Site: brandenburg
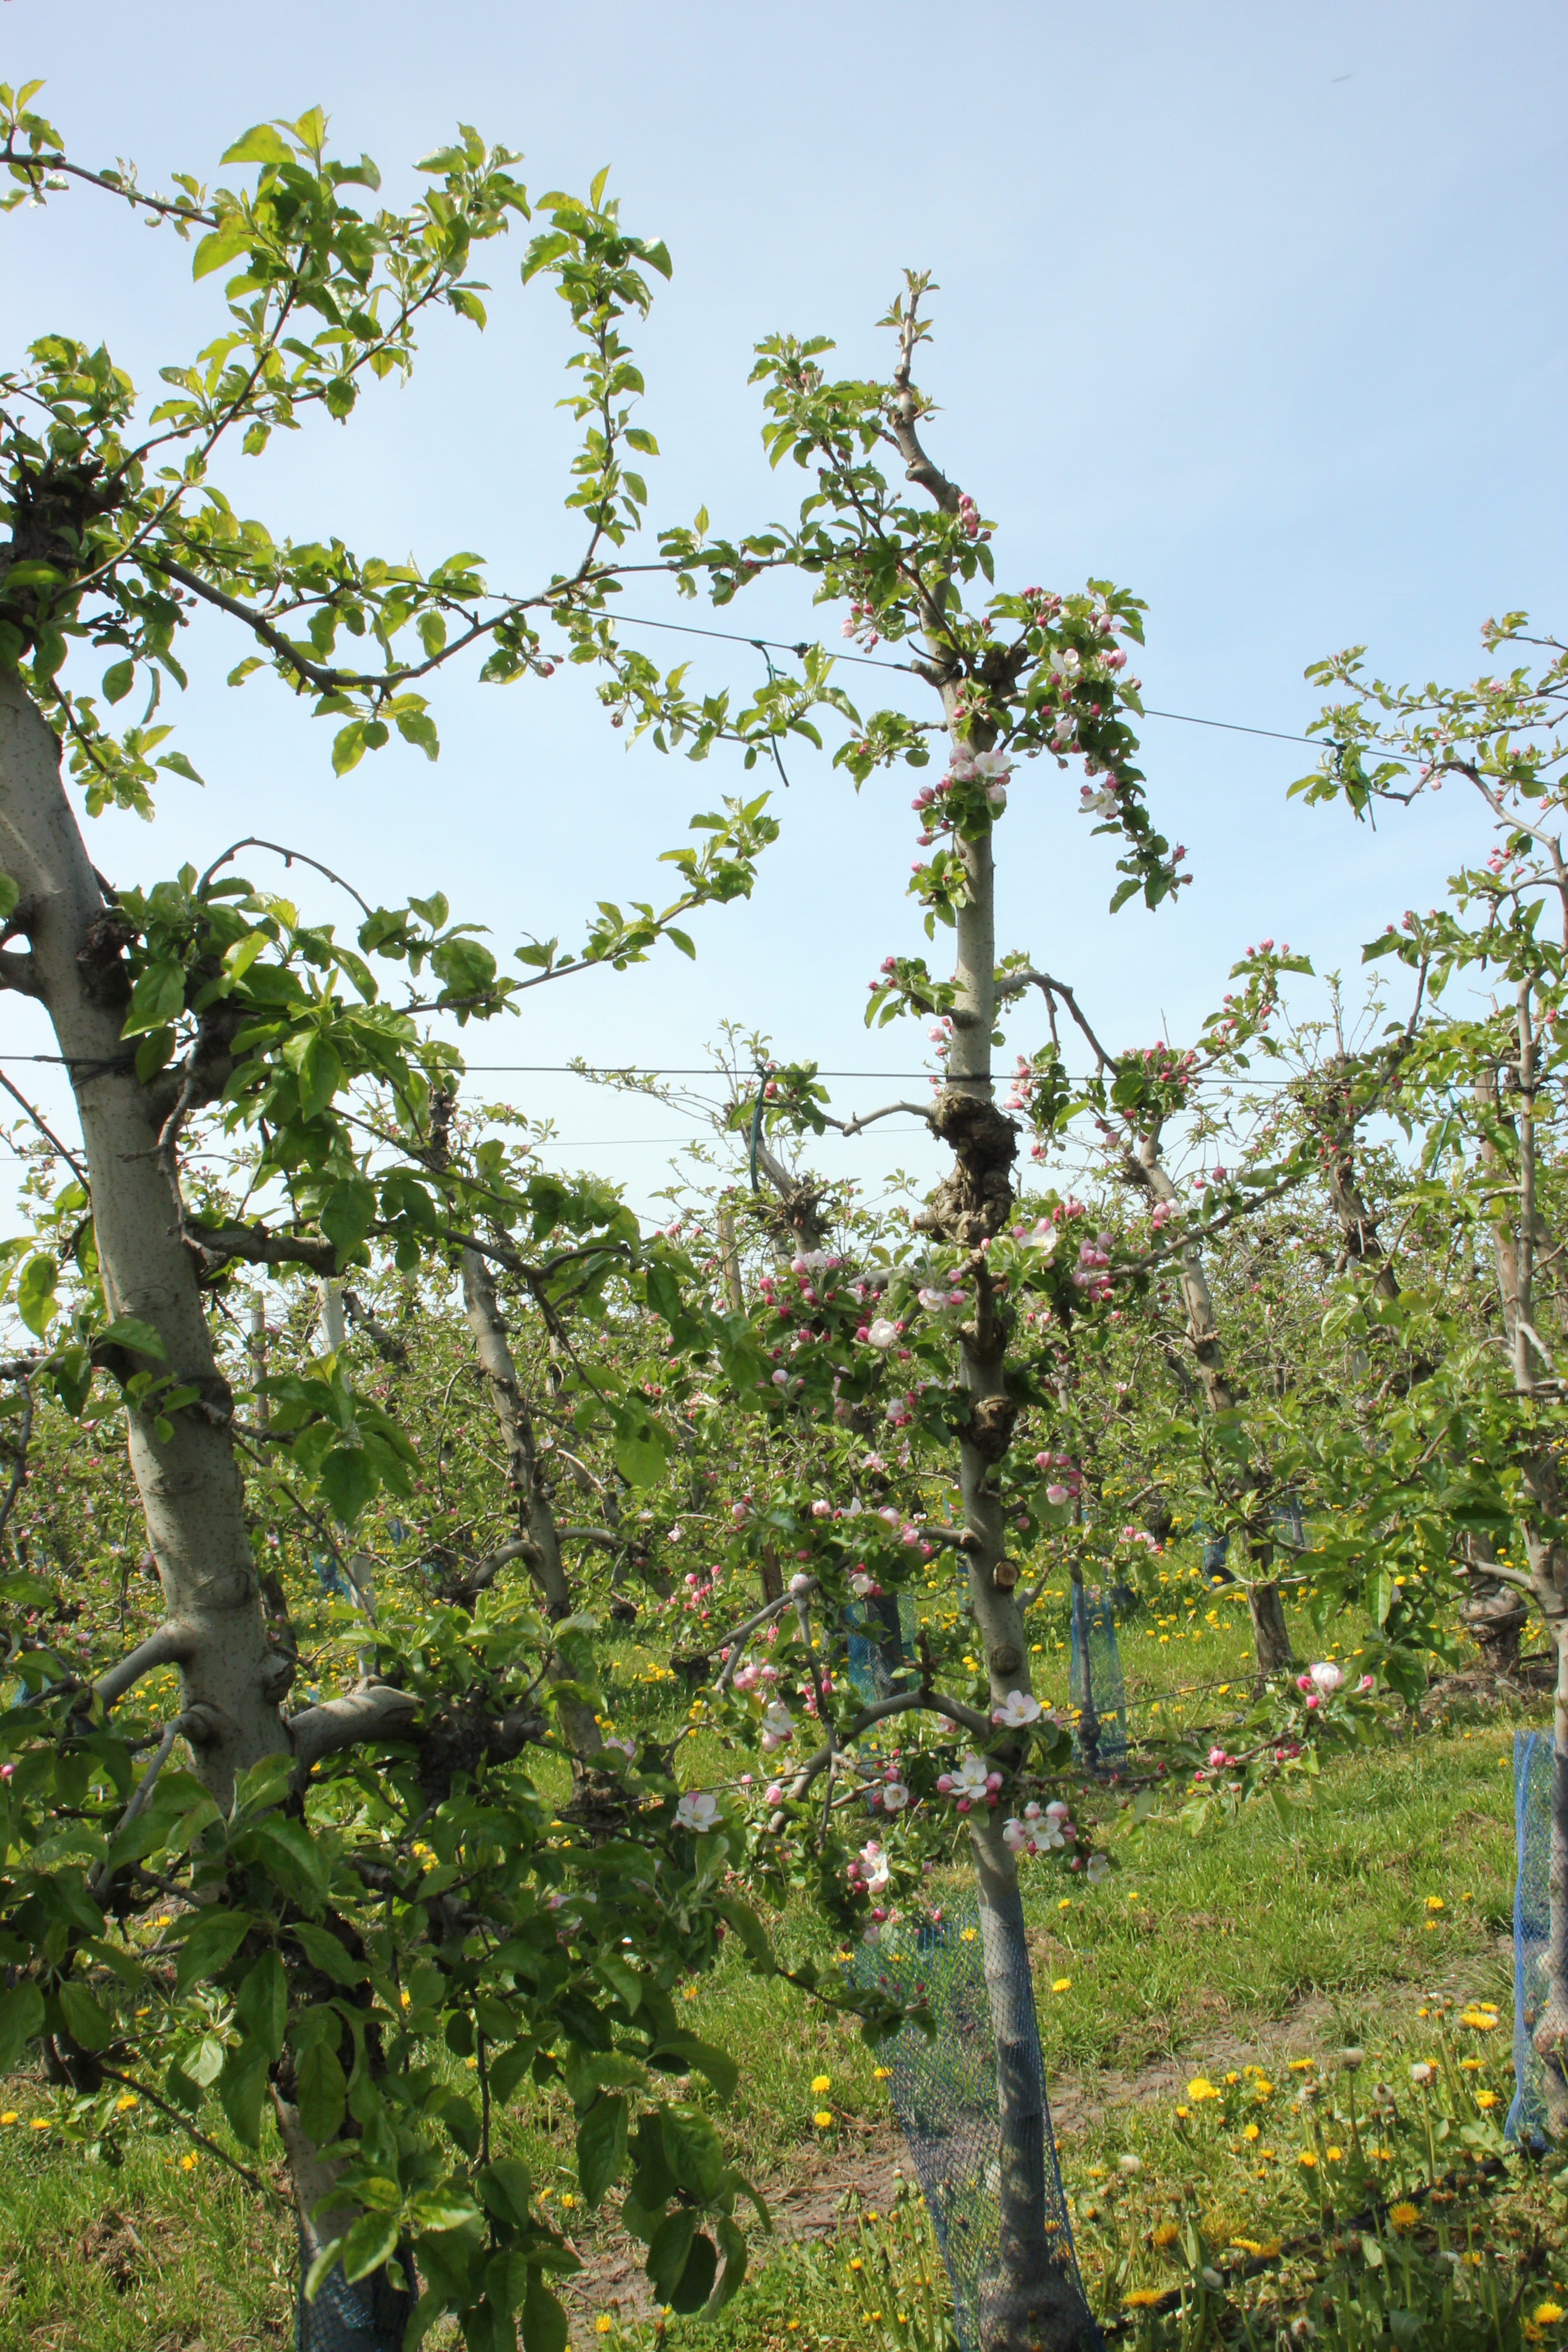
Growth stage (BBCH 60): Flowering